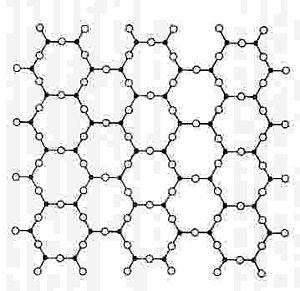
Un matériau amorphe est une substance dans laquelle les atomes ne respectent aucun ordre à moyenne et grande distance, ce qui la distingue des composés cristallisés. La condition sur la distance est importante car, à courte distance, la structure de la plupart des composés est ordonnée à cause des règles de Gillespie. Les verres, les élastomères et les liquides sont des composés amorphes. En géosciences, le terme générique de minéraloïde est utilisé pour désigner la classe de ces matériaux non-cristallins.